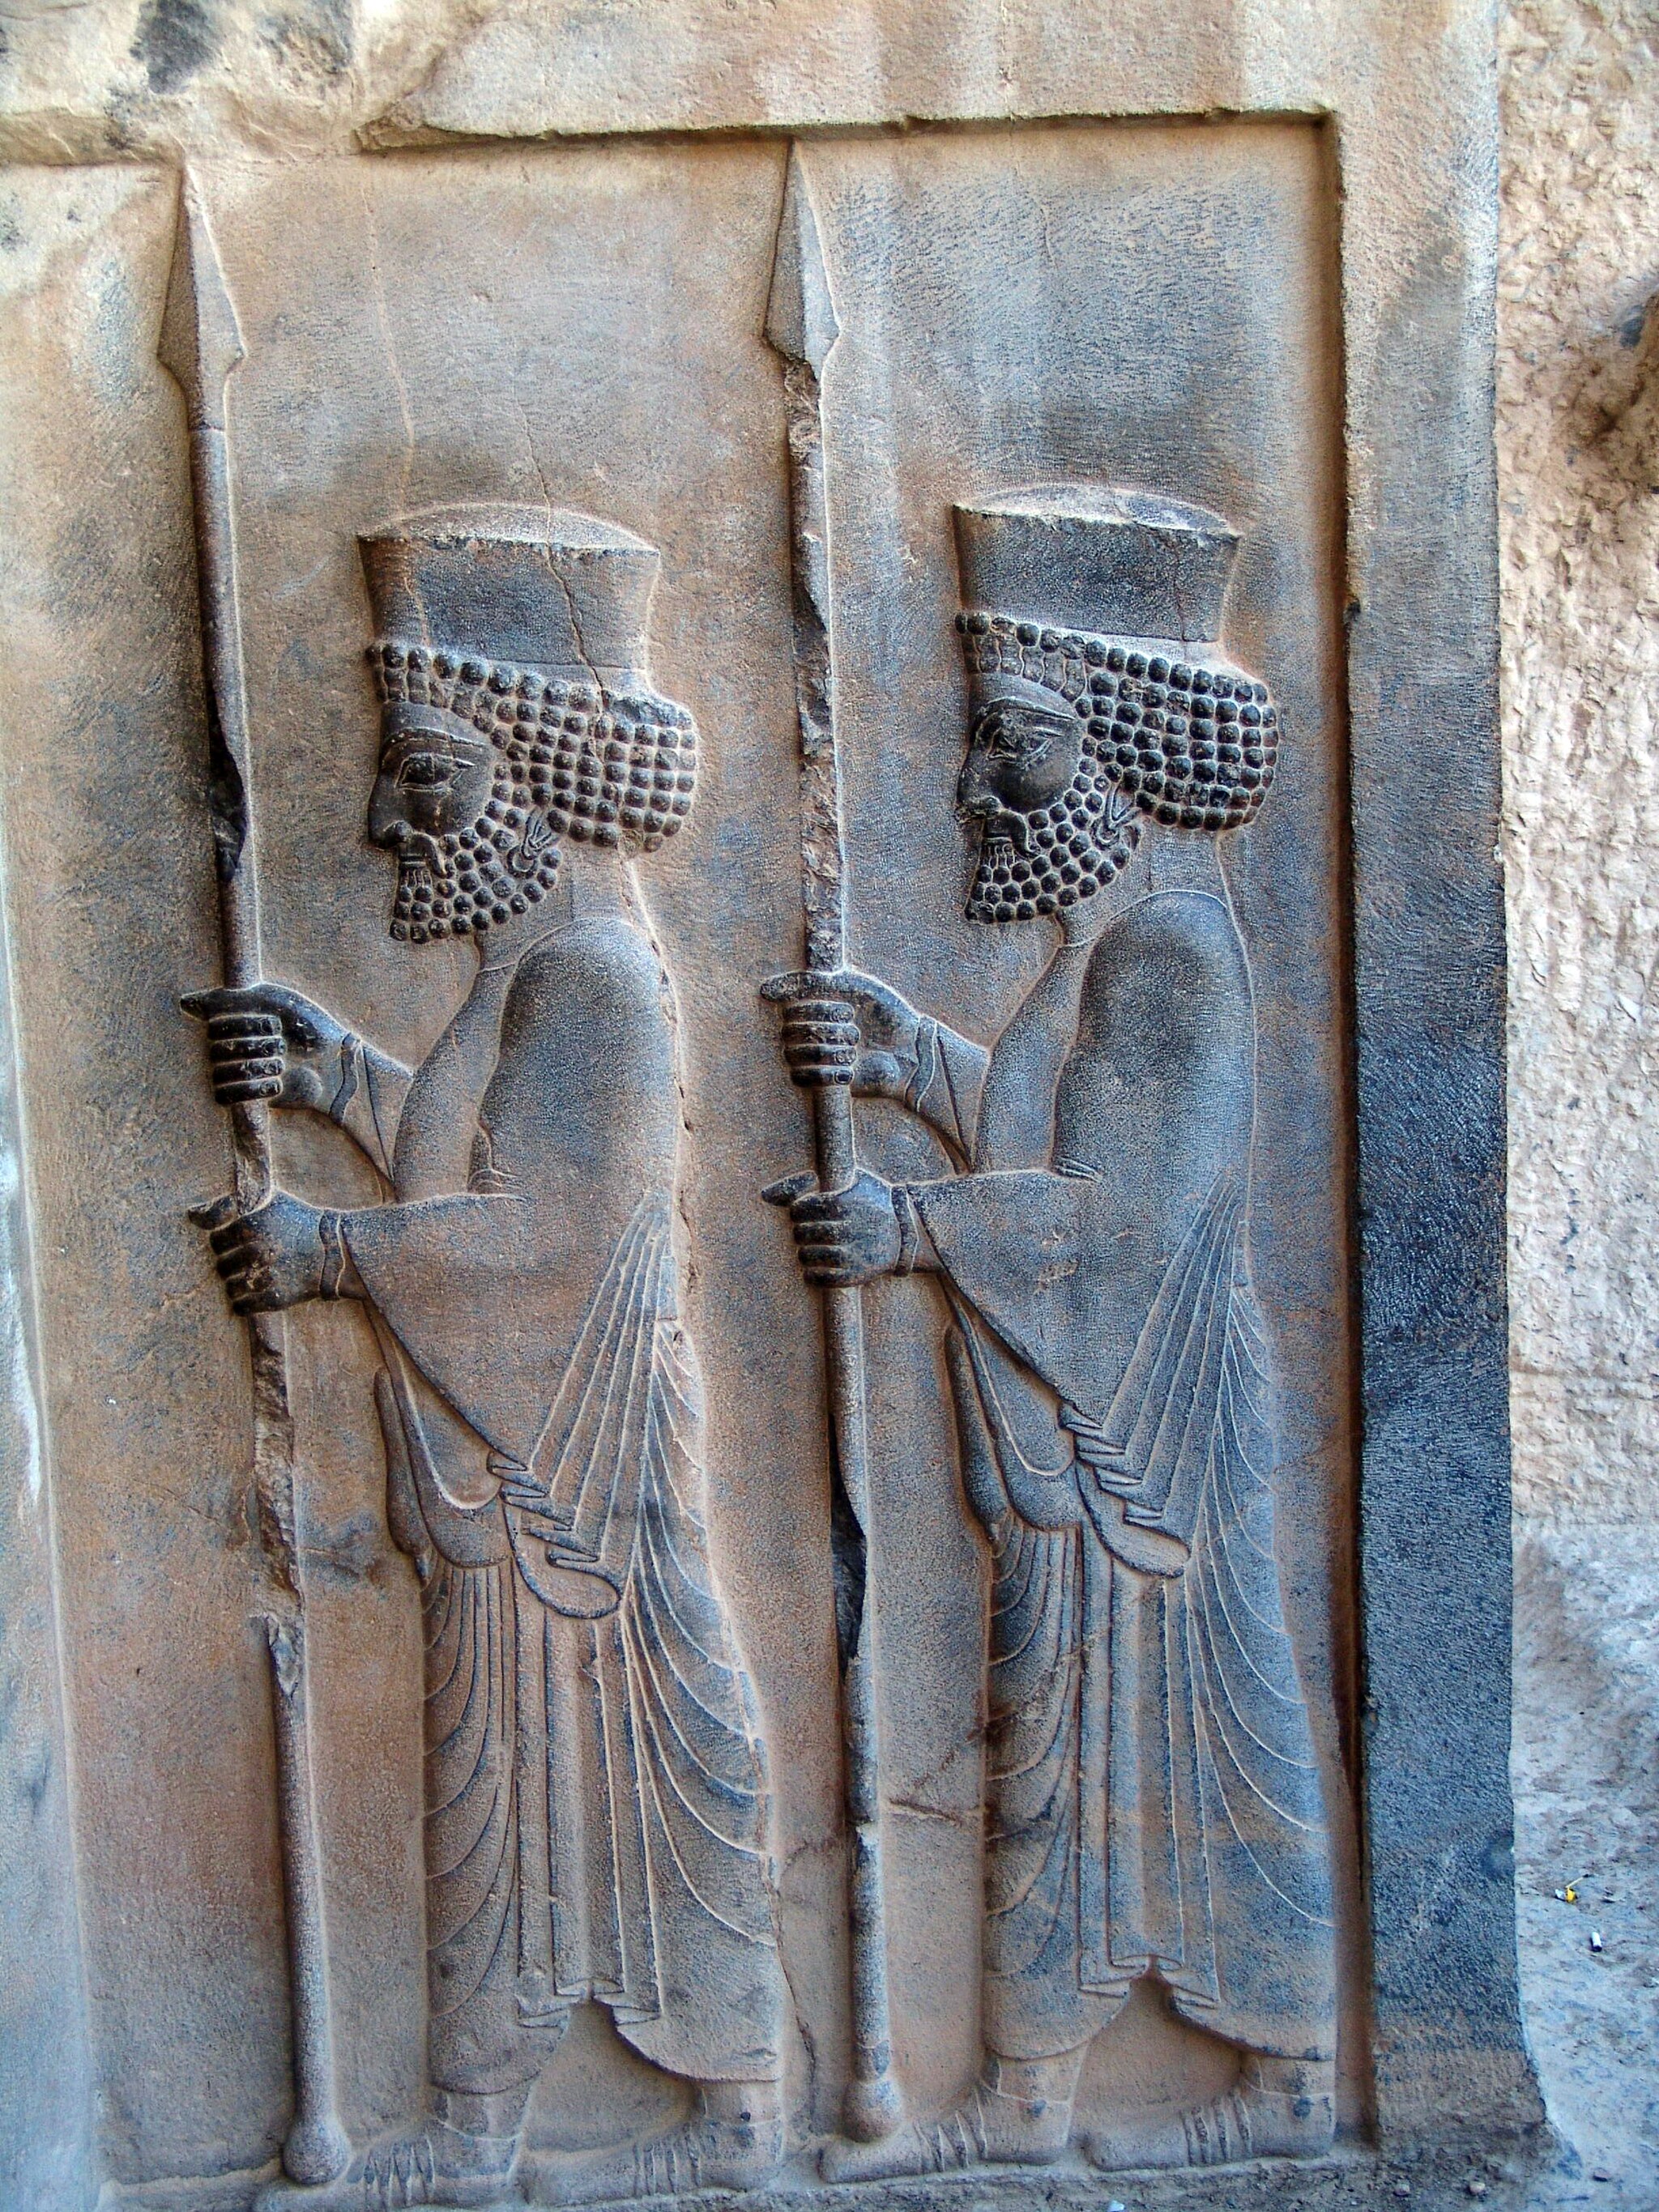
Title: Persepolis 2007 Darafsh (44)
Description: Persepolis
Date: 2007-08-30 09:32:17
Categories: GFDL, Taken with Sony DSC-F828, Tomb of Artaxerxes III, License migration redundant, Self-published work, Files with coordinates missing SDC location of creation, Reliefs of Achaemenid warriors in Persepolis, 2007 in Persepolis, Photos by Darafsh Kaviyani